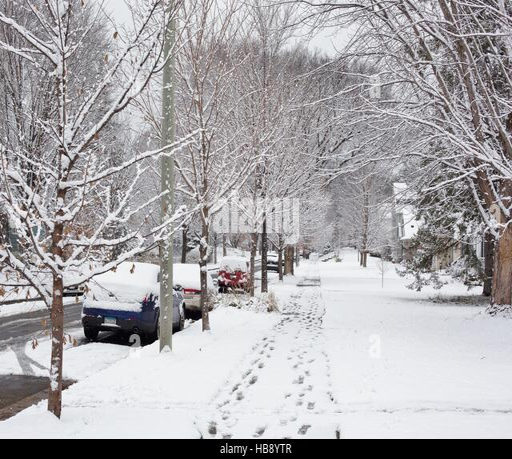
a snow covered sidewalk and street in a residential neighborhood